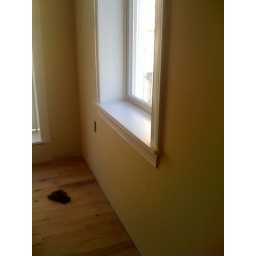
This window was a giant hole in a brick wall about 6 months ago.